NASA

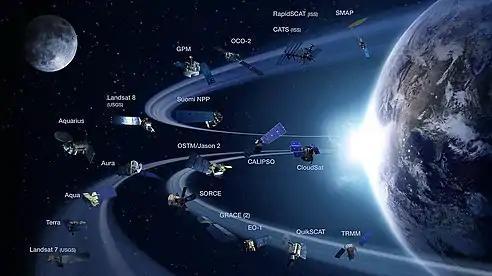
Schematic of NASA Earth Science Division operating satellite missions as of February 2015

NASA Earth Science is a large, umbrella program comprising a range of terrestrial and space-based collection systems in order to better understand the Earth system and its response to natural and human-caused changes. Numerous systems have been developed and fielded over several decades to provide improved prediction for weather, climate, and other changes in the natural environment. Several of the current operating spacecraft programs include: Aqua, Aura, Orbiting Carbon Observatory 2 (OCO-2), Gravity Recovery and Climate Experiment Follow-on (GRACE FO), and Ice, Cloud, and land Elevation Satellite 2 (ICESat-2).